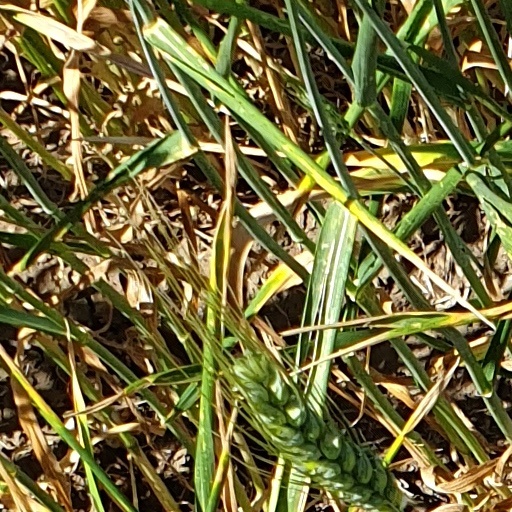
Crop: wheat